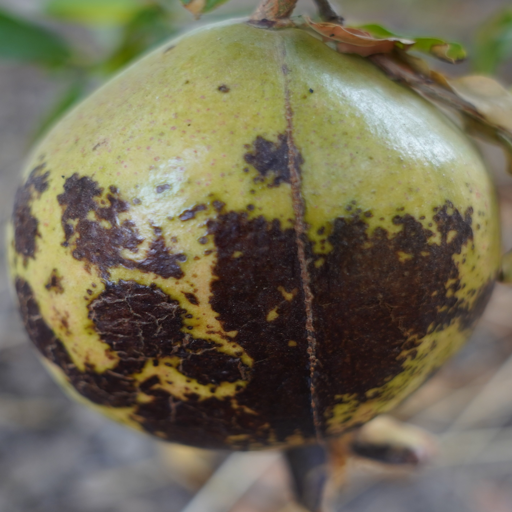
Label: Colletotrichum spp